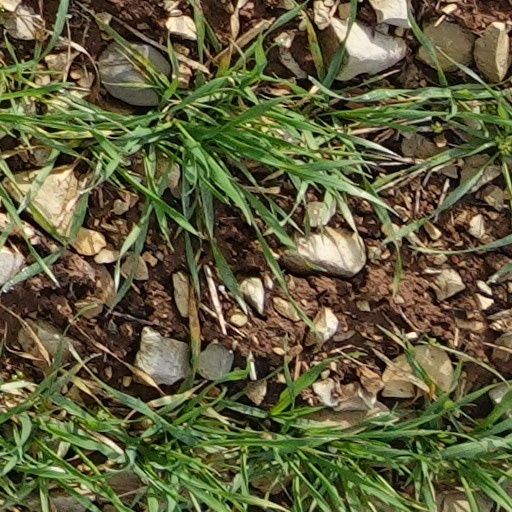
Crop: wheat